Bouligand structure

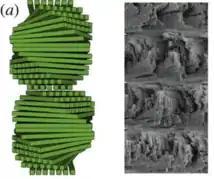
Bouligand structure model and SEM image of structure as found in dactyl club of the mantis shrimp.

A Bouligand structure is a layered and rotated microstructure resembling plywood, which is frequently found in naturally evolved materials. It consists of multiple lamellae, or layers, each one composed of aligned fibers. Adjacent lamellae are progressively rotated with respect to their neighbors. This structure enhances the mechanical properties of materials, especially its fracture resistance, and enables strength and in plane isotropy. It is found in various natural structures, including the cosmoid scale of the coelacanth, and the dactyl club of the mantis shrimp and many other stomatopods. In physics, these structures were conceived in 1869 by Ernest Reusch